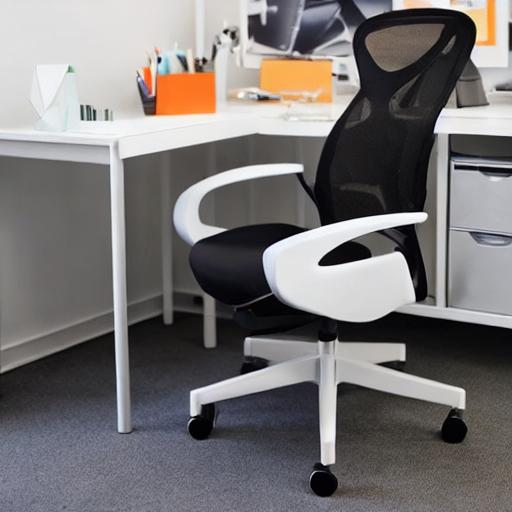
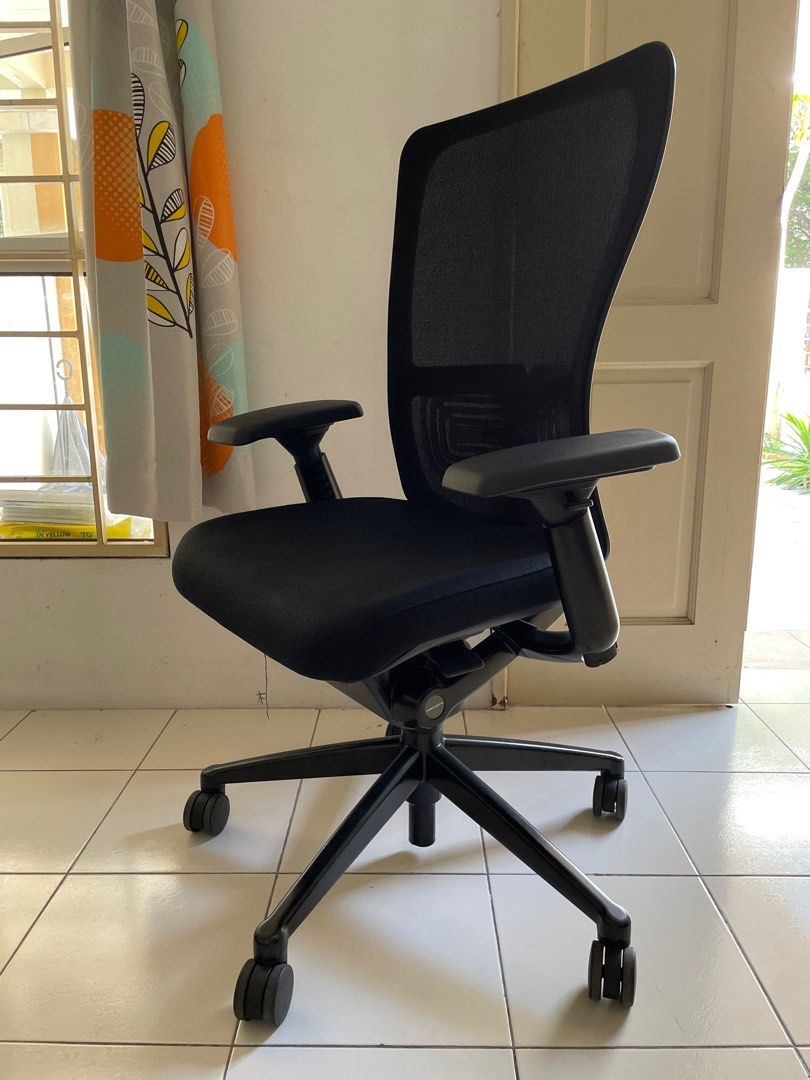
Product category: items_chair
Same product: no